Types of mesh

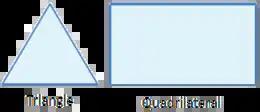
Basic two-dimensional Cell shapes

There are two types of two-dimensional cell shapes that are commonly used. These are the triangle and the quadrilateral.